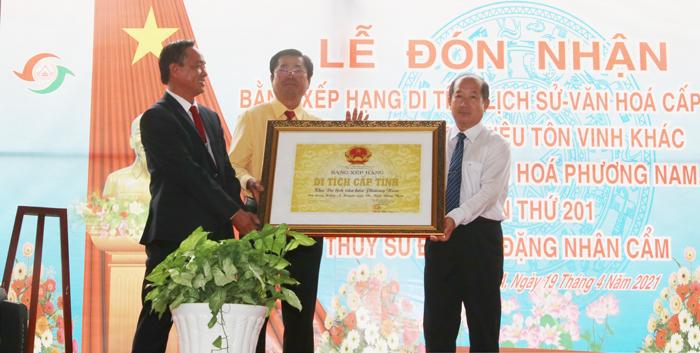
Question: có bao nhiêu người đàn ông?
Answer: có ba người đàn ông